Jinjianlu station

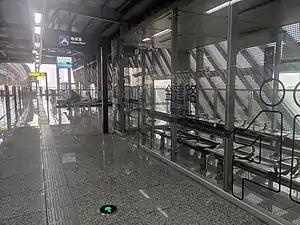

Jinjianlu, meaning Jinjian Road, is a station on Line 5 of Chongqing Rail Transit in Chongqing municipality, China. It is located in Jiulongpo District and opened in 2021.